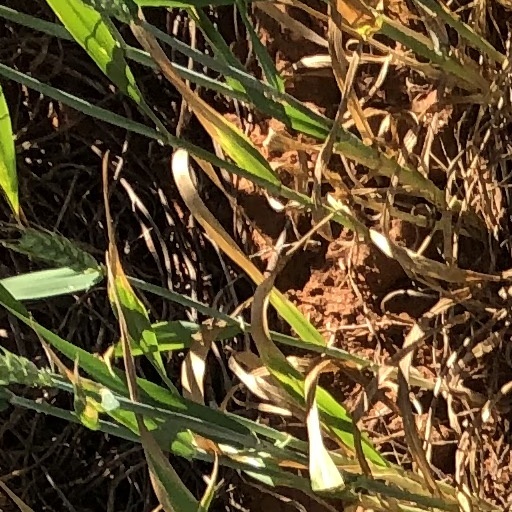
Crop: wheat